Krusty Gets Busted

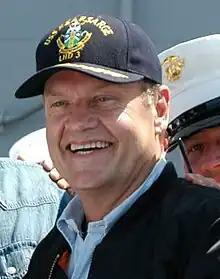
"Krusty Gets Busted" is the first episode guest starring Kelsey Grammer as the voice of Sideshow Bob.

Director Brad Bird wanted to open the episode with a close-up of Krusty's face. The staff liked the idea, and he then suggested that all three acts of the episode, defined by the placement of the commercial breaks, should begin with a close-up shot. Act one begins with Krusty's face introducing the audience at his show, act two begins with Krusty's face being locked up behind bars, and act three begins with Sideshow Bob's face on a big poster. Krusty's character is based on a television clown from Portland, Oregon called Rusty Nails, whom "The Simpsons" creator Matt Groening watched while growing up in Portland. The original teleplay, written by Jay Kogen and Wallace Wolodarsky, was 78 pages long and many scenes had to be cut. One scene that had to be cut down was the scene where Patty and Selma show the slideshow of their vacation; it originally contained images of them being detained for bringing heroin into America.